A. E. Coppard

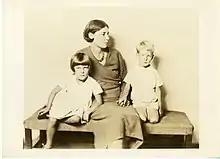
Coppard's wife, Winifred de Kok, and two children

Alfred Edgar Coppard (4 January 187813 January 1957) was an English author, noted for his short stories, many of which had rural settings. Largely self-taught, he was championed by Ford Madox Ford and Arnold Bennett, among others, in his lifetime, and more recently by Frank O’Connor, Doris Lessing and Russell Banks. Some of his stories were dramatised for British television in the 1960s and 1970s.